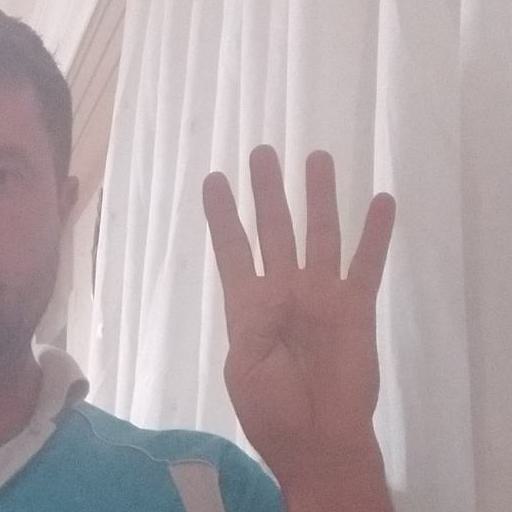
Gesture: four